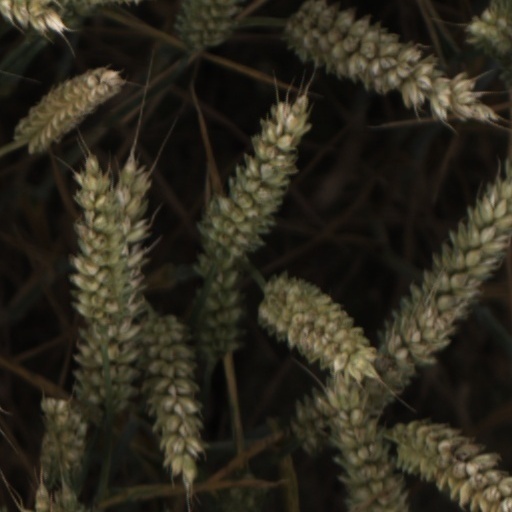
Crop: wheat